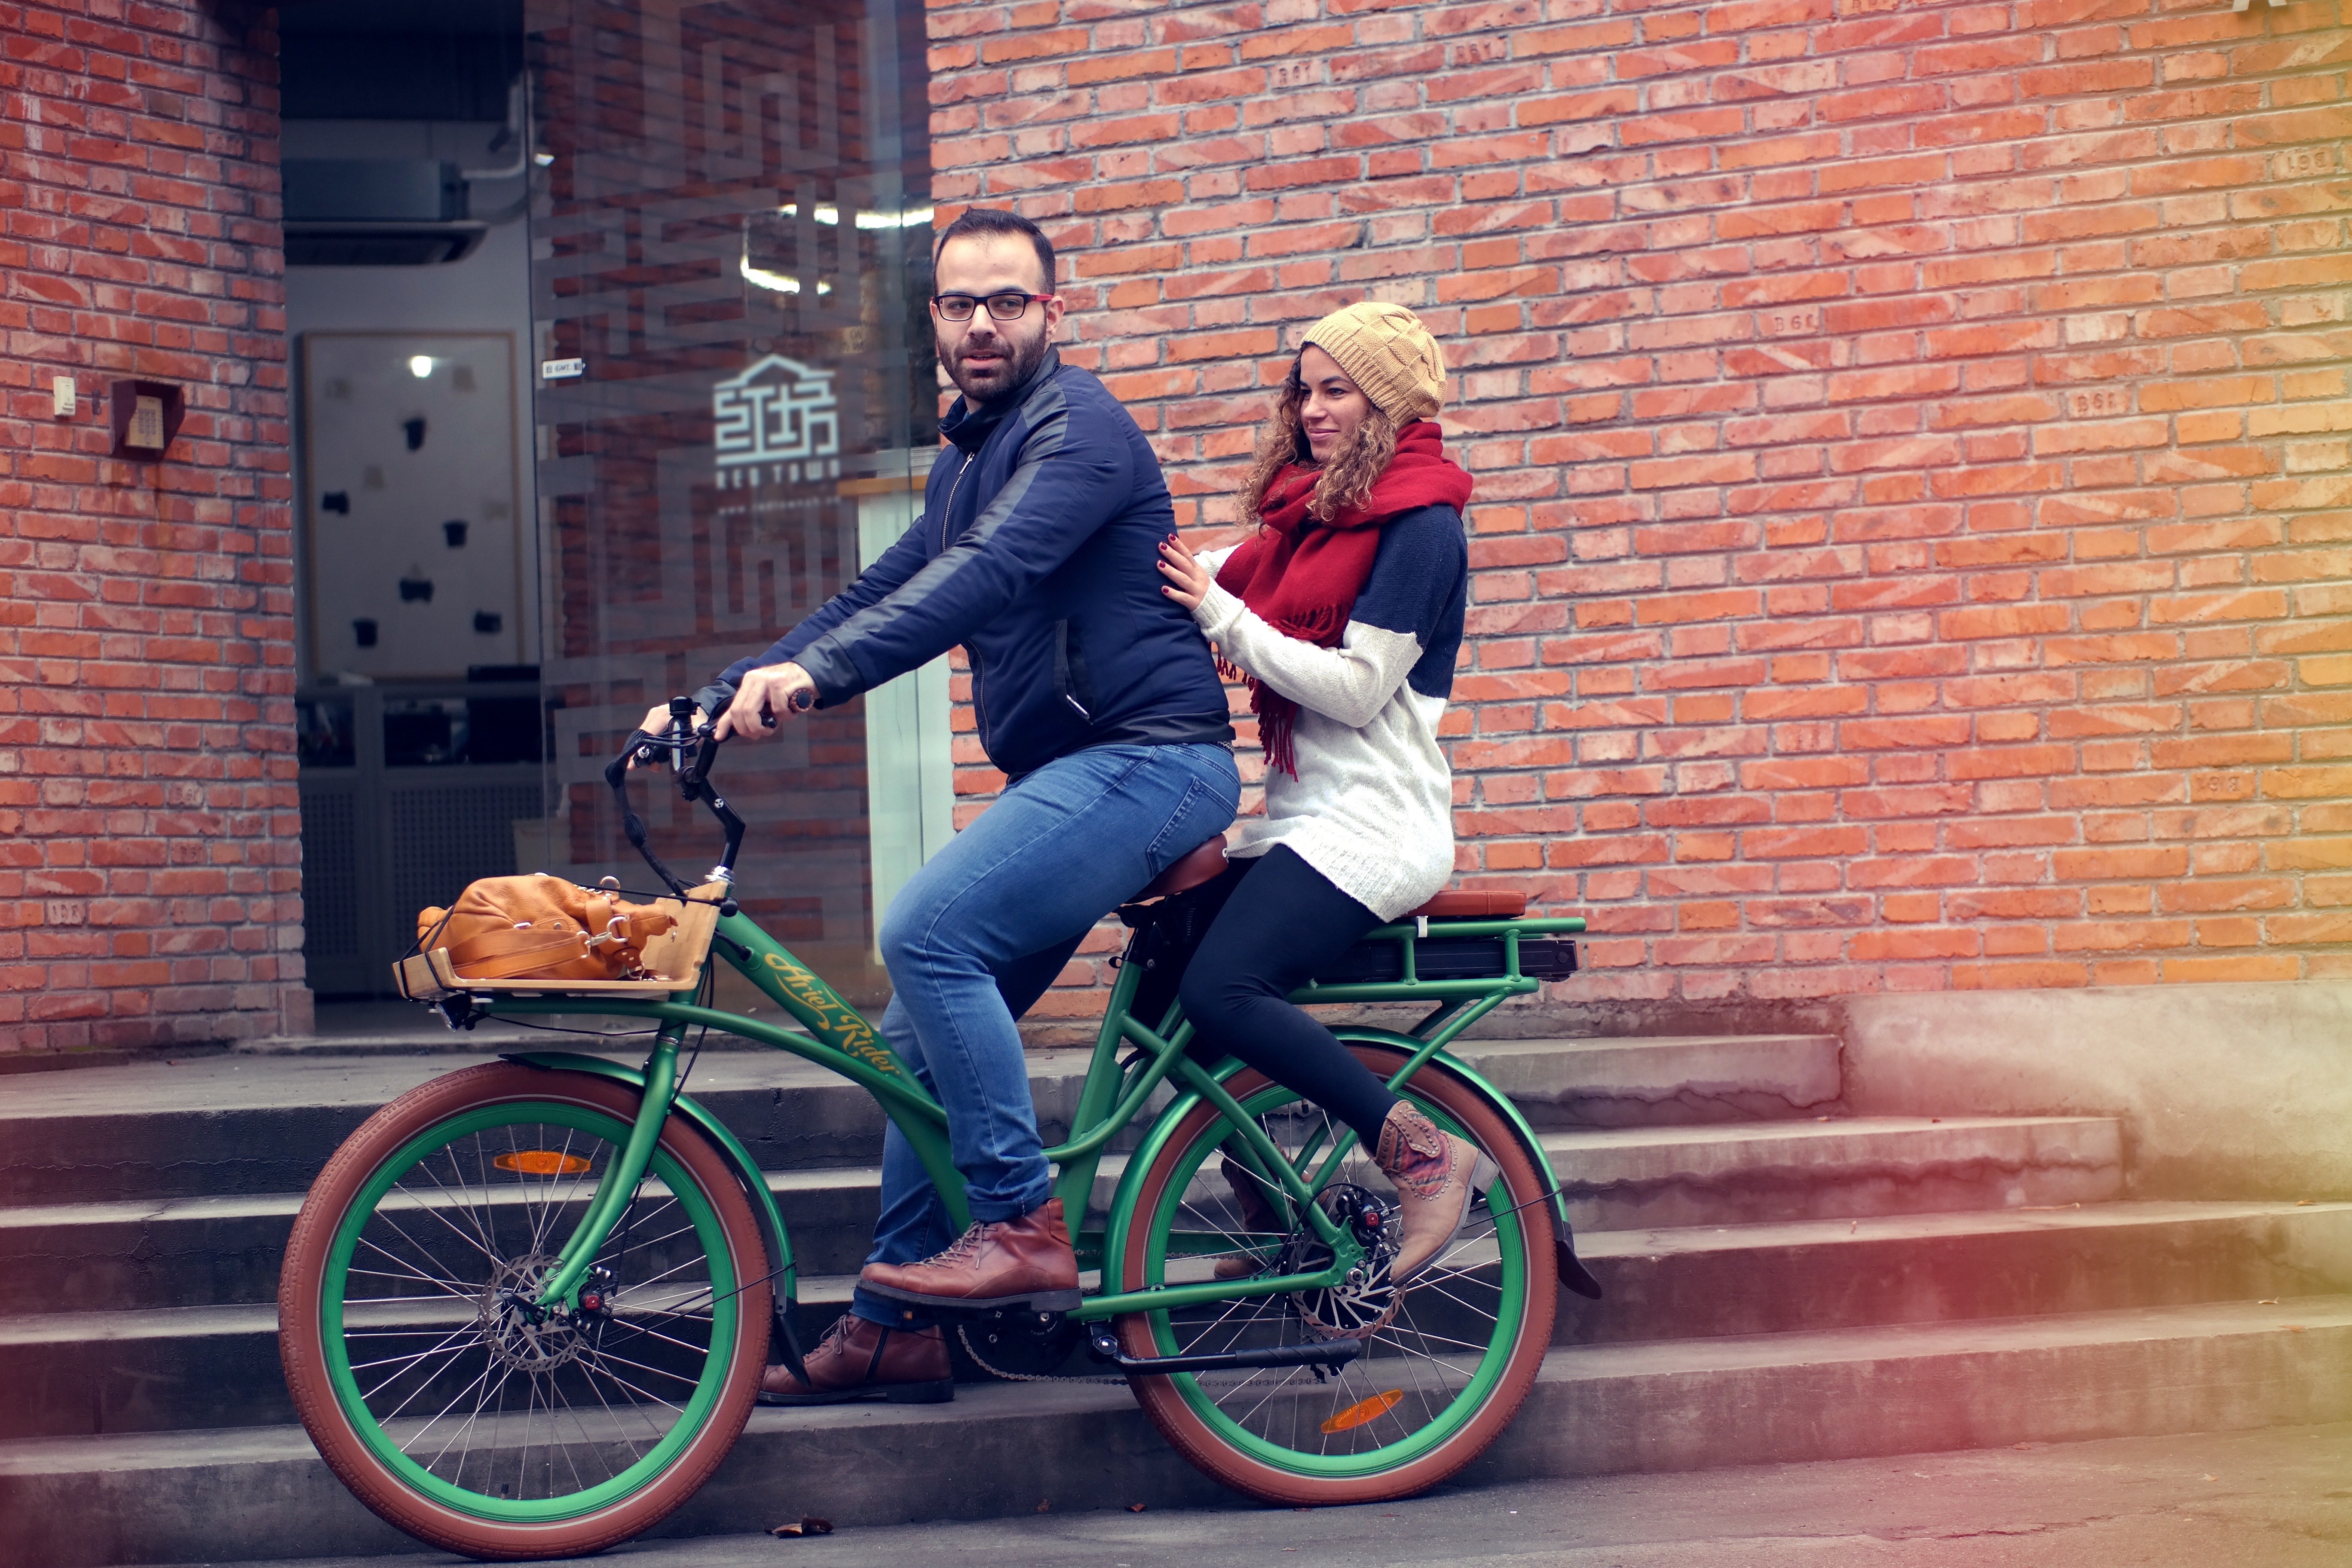
bicycle, vehicle, sports equipment, cycling, interaction